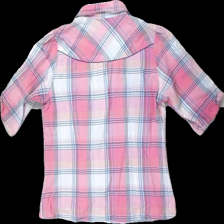
View: back
Type: Blouse
Category: Ladies
Brand: Koola Anna
Colors: Pink, Blue, White, Multicolor
Material: 100% cotton
Pattern: Checkered print
Cut: Regular
Size: L
Season: All
Damage location: top left
Damage 2 location: top right
Damage 3 location: bottom left
Price range: 50-100
Recommended usage: Reuse
Description: rutig blus med trekvartsärmar